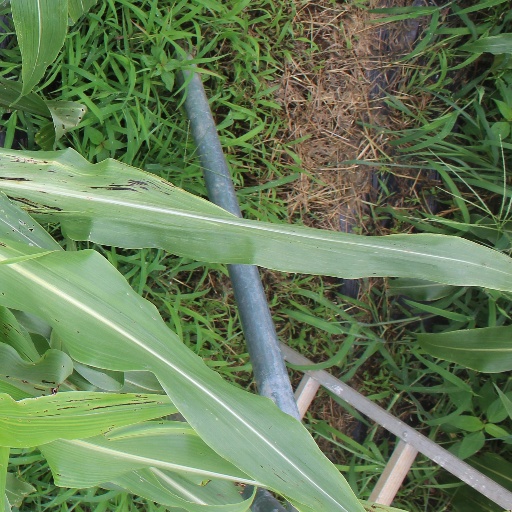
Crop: sorghum